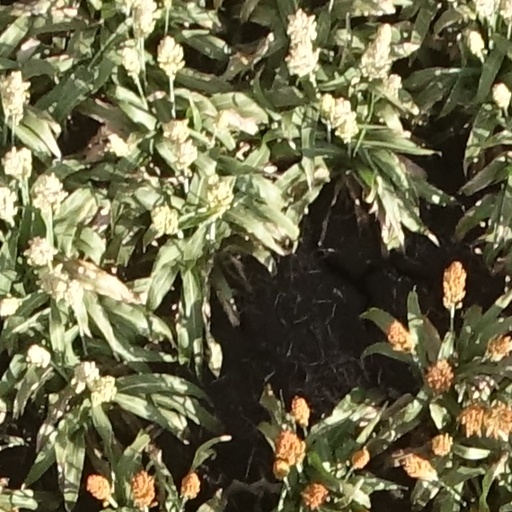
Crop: sorghum